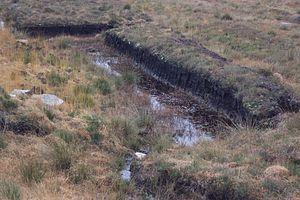
Tourbière du Connemara (Irlande) العربية: مستنقع الخث كونيمارا (ايرلندا)
La tourbe est une matière organique fossile formée par accumulation sur de longues périodes de temps de matière organique morte, essentiellement des végétaux, dans un milieu saturé en eau. La tourbe forme la majeure partie des sols des tourbières. Séchée, elle donne un combustible brun à noirâtre qui chauffe moins que le bois et le charbon.
Le Yeun Elez est une large dépression située au cœur des Monts d'Arrée, en Bretagne.